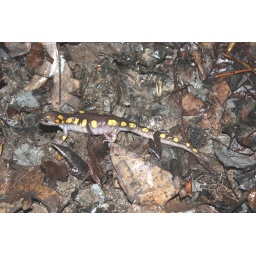
Spotted Salamander Ambystoma maculata, female headed to pond in search of a male for breeding. Dee